Jean Victor Marie Moreau

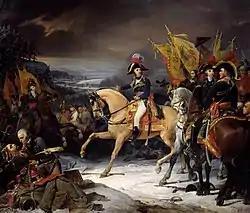
"The Battle of Hohenlinden" by Henri Frédéric Schopin, 1836. Moreau at the Battle of Hohenlinden

In 1797, after prolonged difficulties caused by want of funds and materiel, he crossed the Rhine again, but his operations were checked by the conclusion of the preliminaries of Peace of Leoben between Bonaparte and the Austrians. It was at this time he found a traitorous correspondence between his old comrade and commander Charles Pichegru and the émigré Prince de Condé. He had already appeared as Pichegru's defender against imputations of disloyalty, and now he foolishly concealed his discovery, with the result that he has ever since been suspected of at least partial complicity. Too late to clear himself, he sent the correspondence to Paris and issued a proclamation to the army denouncing Pichegru as a traitor.